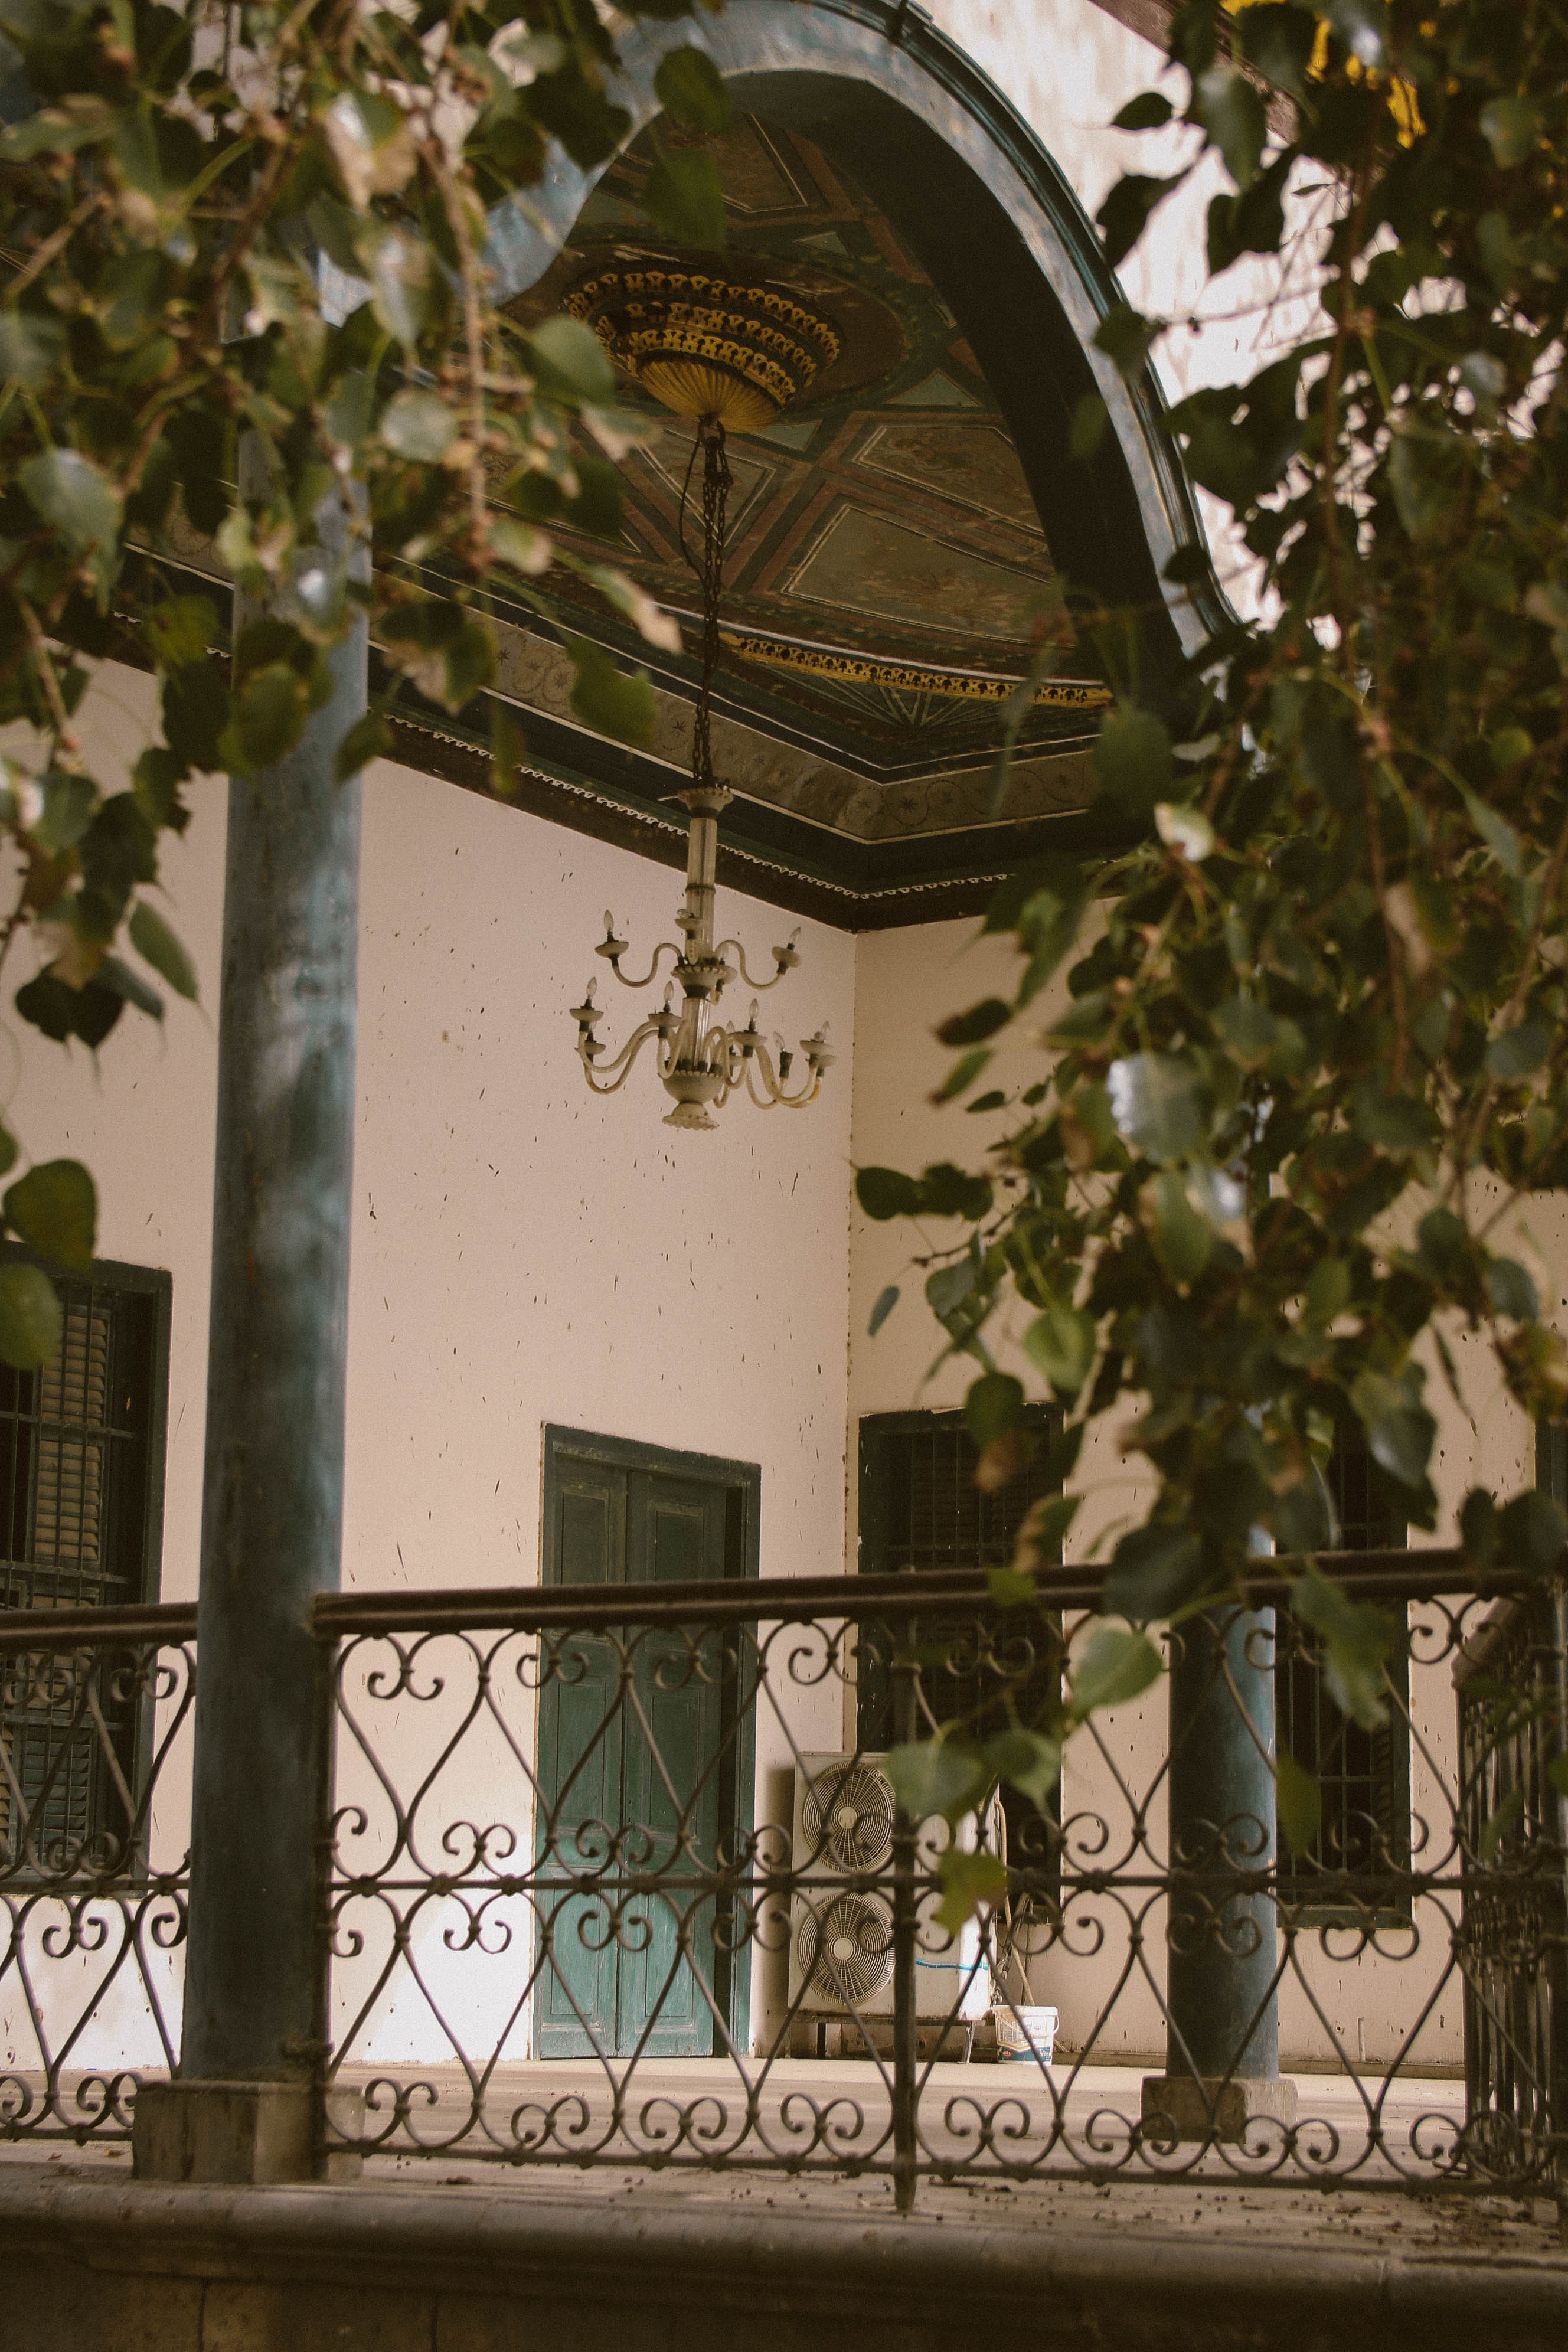
arch, architecture, tree, iron, leaf, building, botany, window, house, plant, facade, daylighting, door, balcony, hacienda